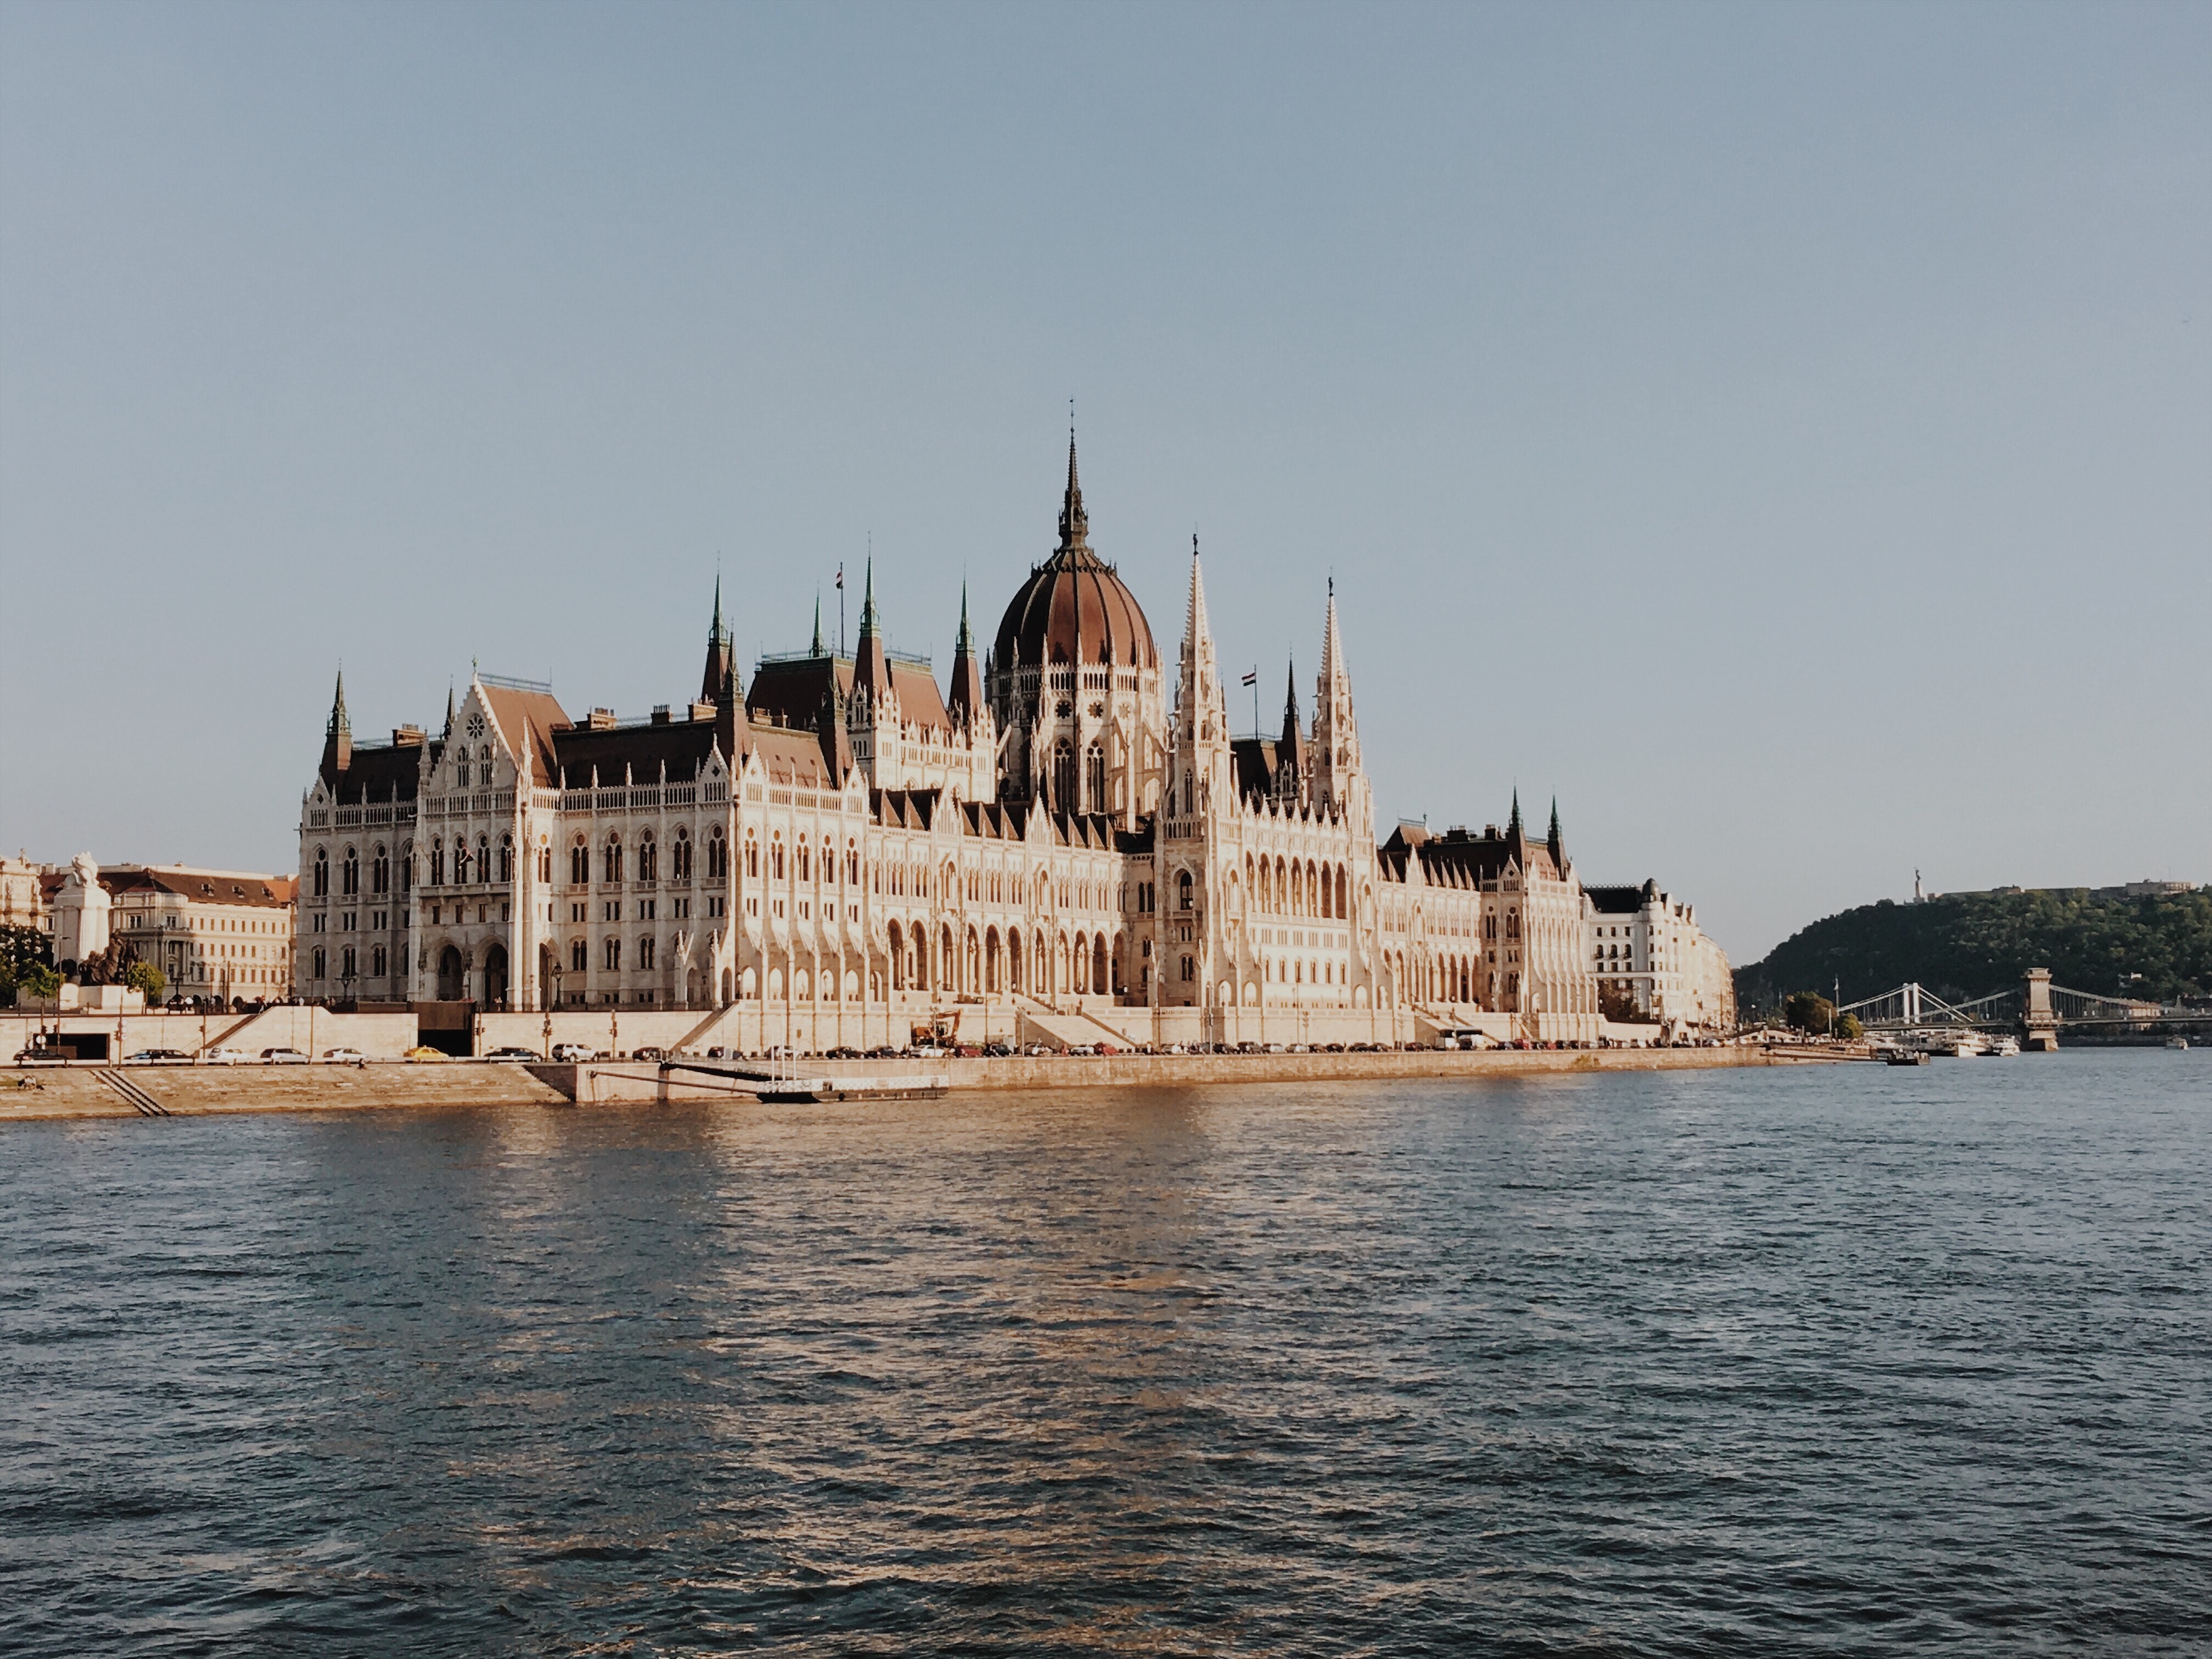
waterway, sky, water, sea, chateau, tourist attraction, building, city, river, tours, palace, ship, facade